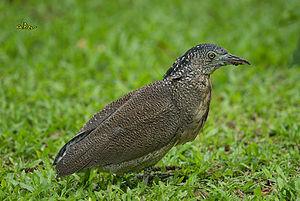
Le Bihoreau malais est une espèce d'oiseaux de la famille des ardéidés qui se retrouve dans le sud de l’Asie.